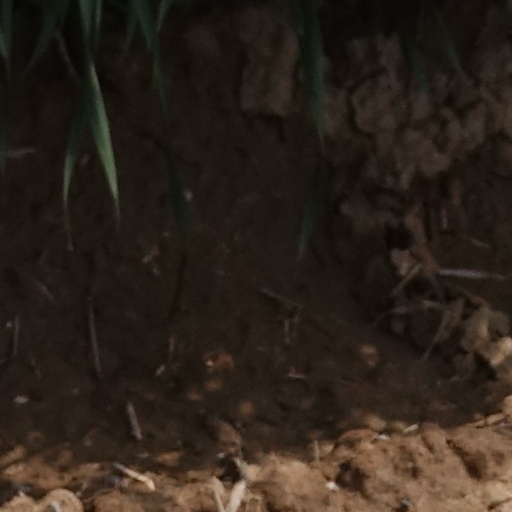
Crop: wheat